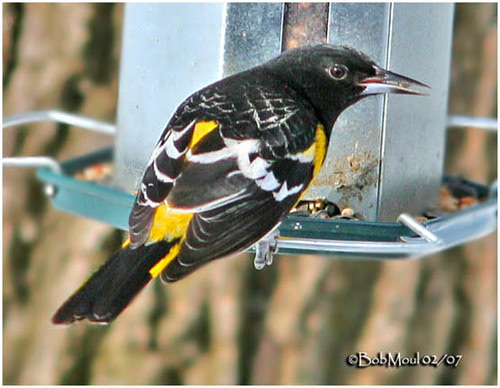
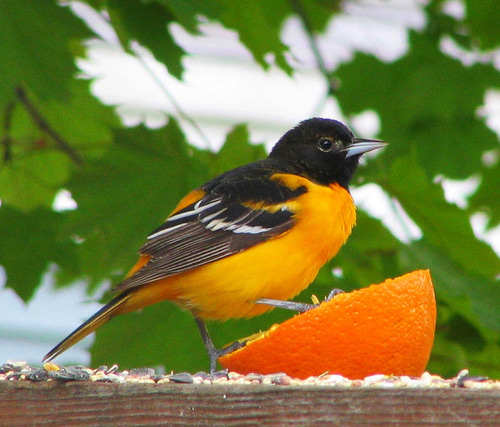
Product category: misc
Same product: yes